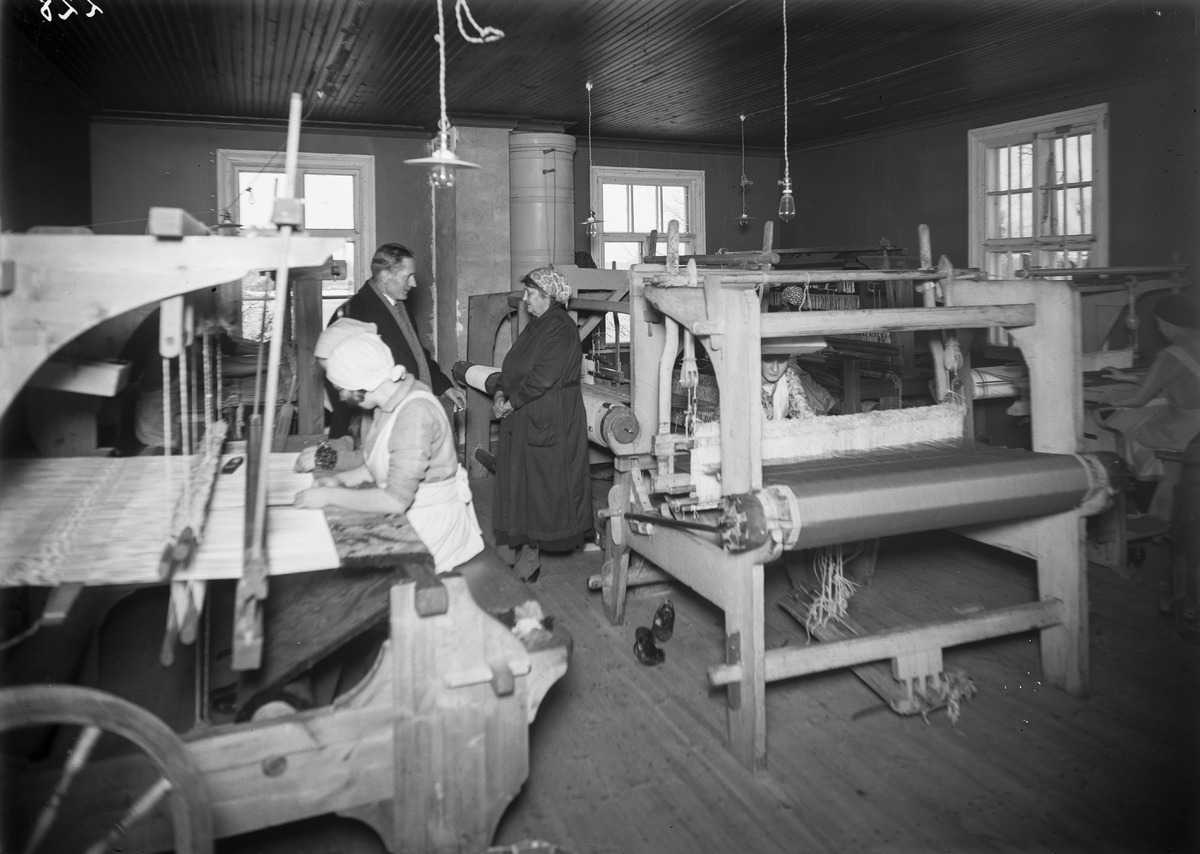
Oulun naisten työtupa
Oulu women's workshop
sisällön kuvaus: Oulun naisten työtupa sen täyttäessä 15 vuotta 16.12.1932. content description: Oulu women's workshop on its 15th anniversary on December 16, 1932.
Vuosi: 1932
Paikka: Suomi, Oulu, Suomi, Pohjois-Pohjanmaa, Oulu
Aiheet: Oulun naisten työtupa; sisäkuva; merkkipäivät; naiset; kangaspuut; women; anniversary; loom